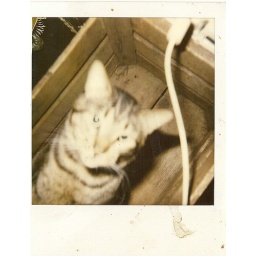
calvin in a wooden box